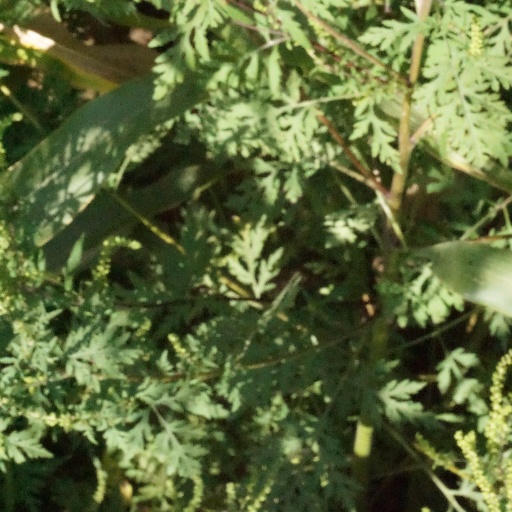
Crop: maize; corn